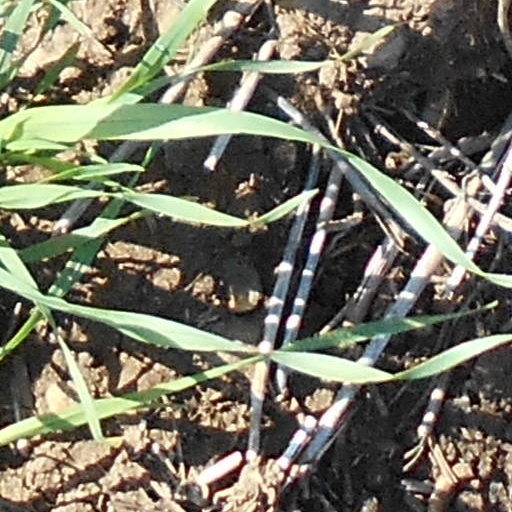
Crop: wheat